Rupert Brooke

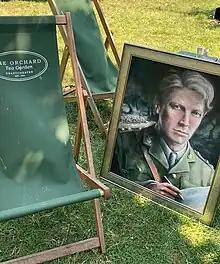
Oil painting of Rupert Brooke at The Orchard Tea Rooms by Stephen Hopper (2023)

In 2023, artist Stephen Hopper painted a portrait in oils celebrating Brooke's life and featuring references to his grave on Skyros and his service with the Hood Battalion, part of the 63rd (Royal Naval) Division. (See detail on the pencil poised in his hand and the blank sheet of paper, symbolising work unfulfilled).